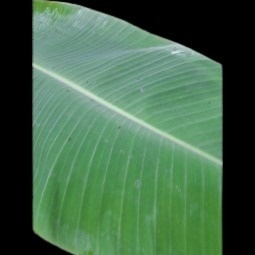
Label: Healthy